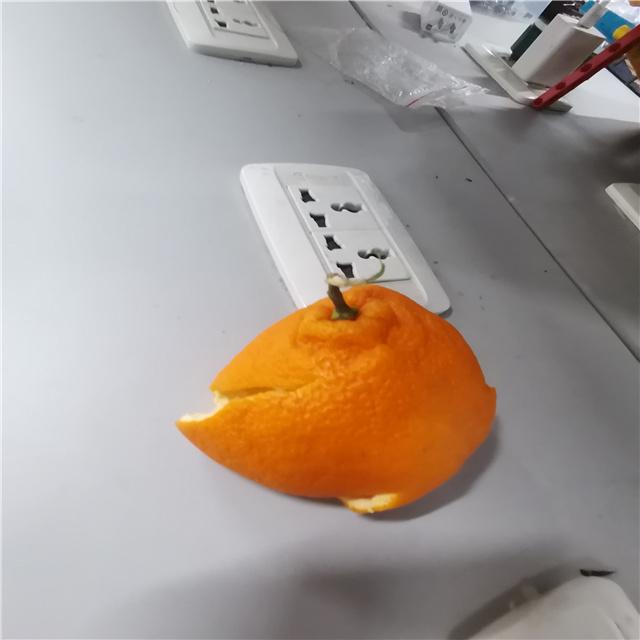
Label: peels